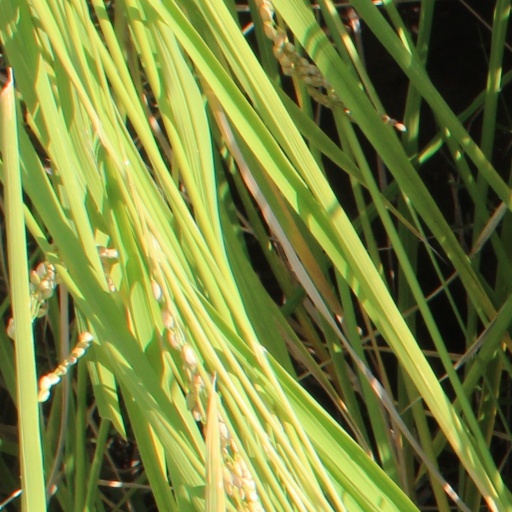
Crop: rice